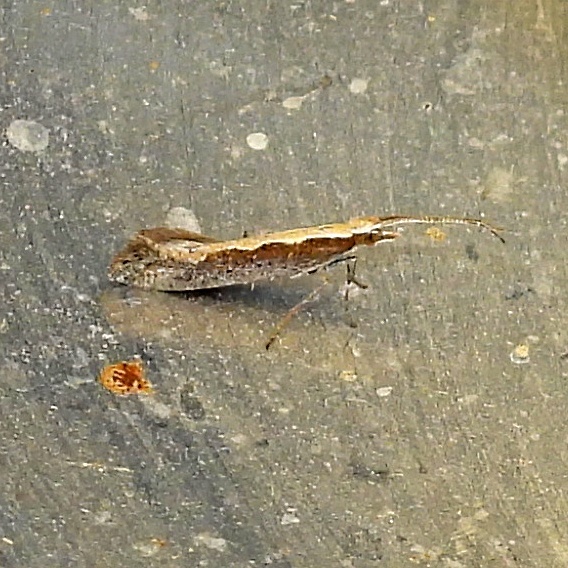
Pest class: diamondback_moth